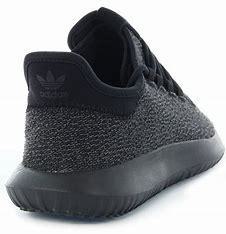
Brand: Adidas
Model: Tubular Shadow